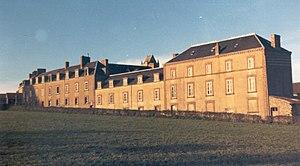
Biville est une ancienne commune française du département de la Manche, dans la région Normandie, peuplée de 546 habitants.